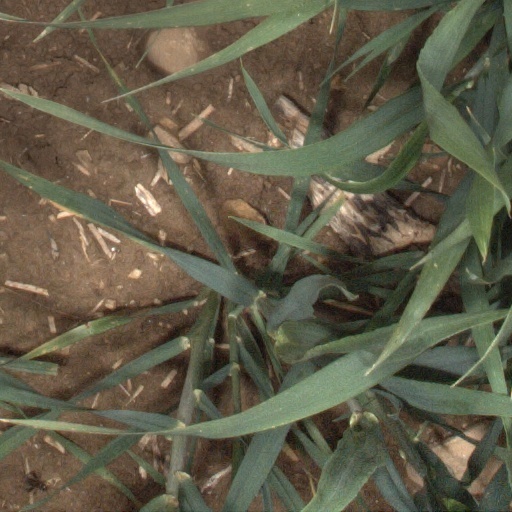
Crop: wheat